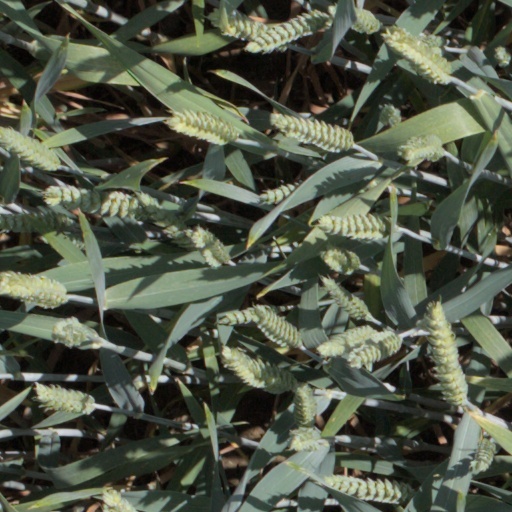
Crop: wheat